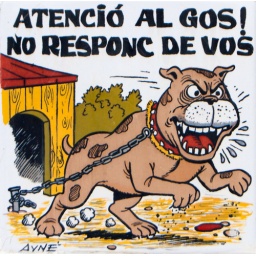
A ceramic decoration built into the wall beside the front gate of a house here in Sant Pere de Ribes